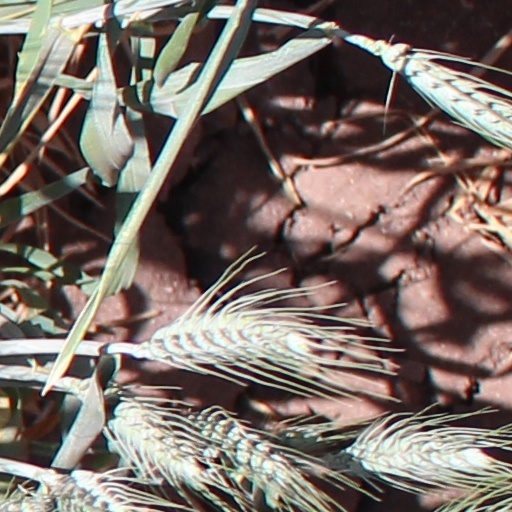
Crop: wheat